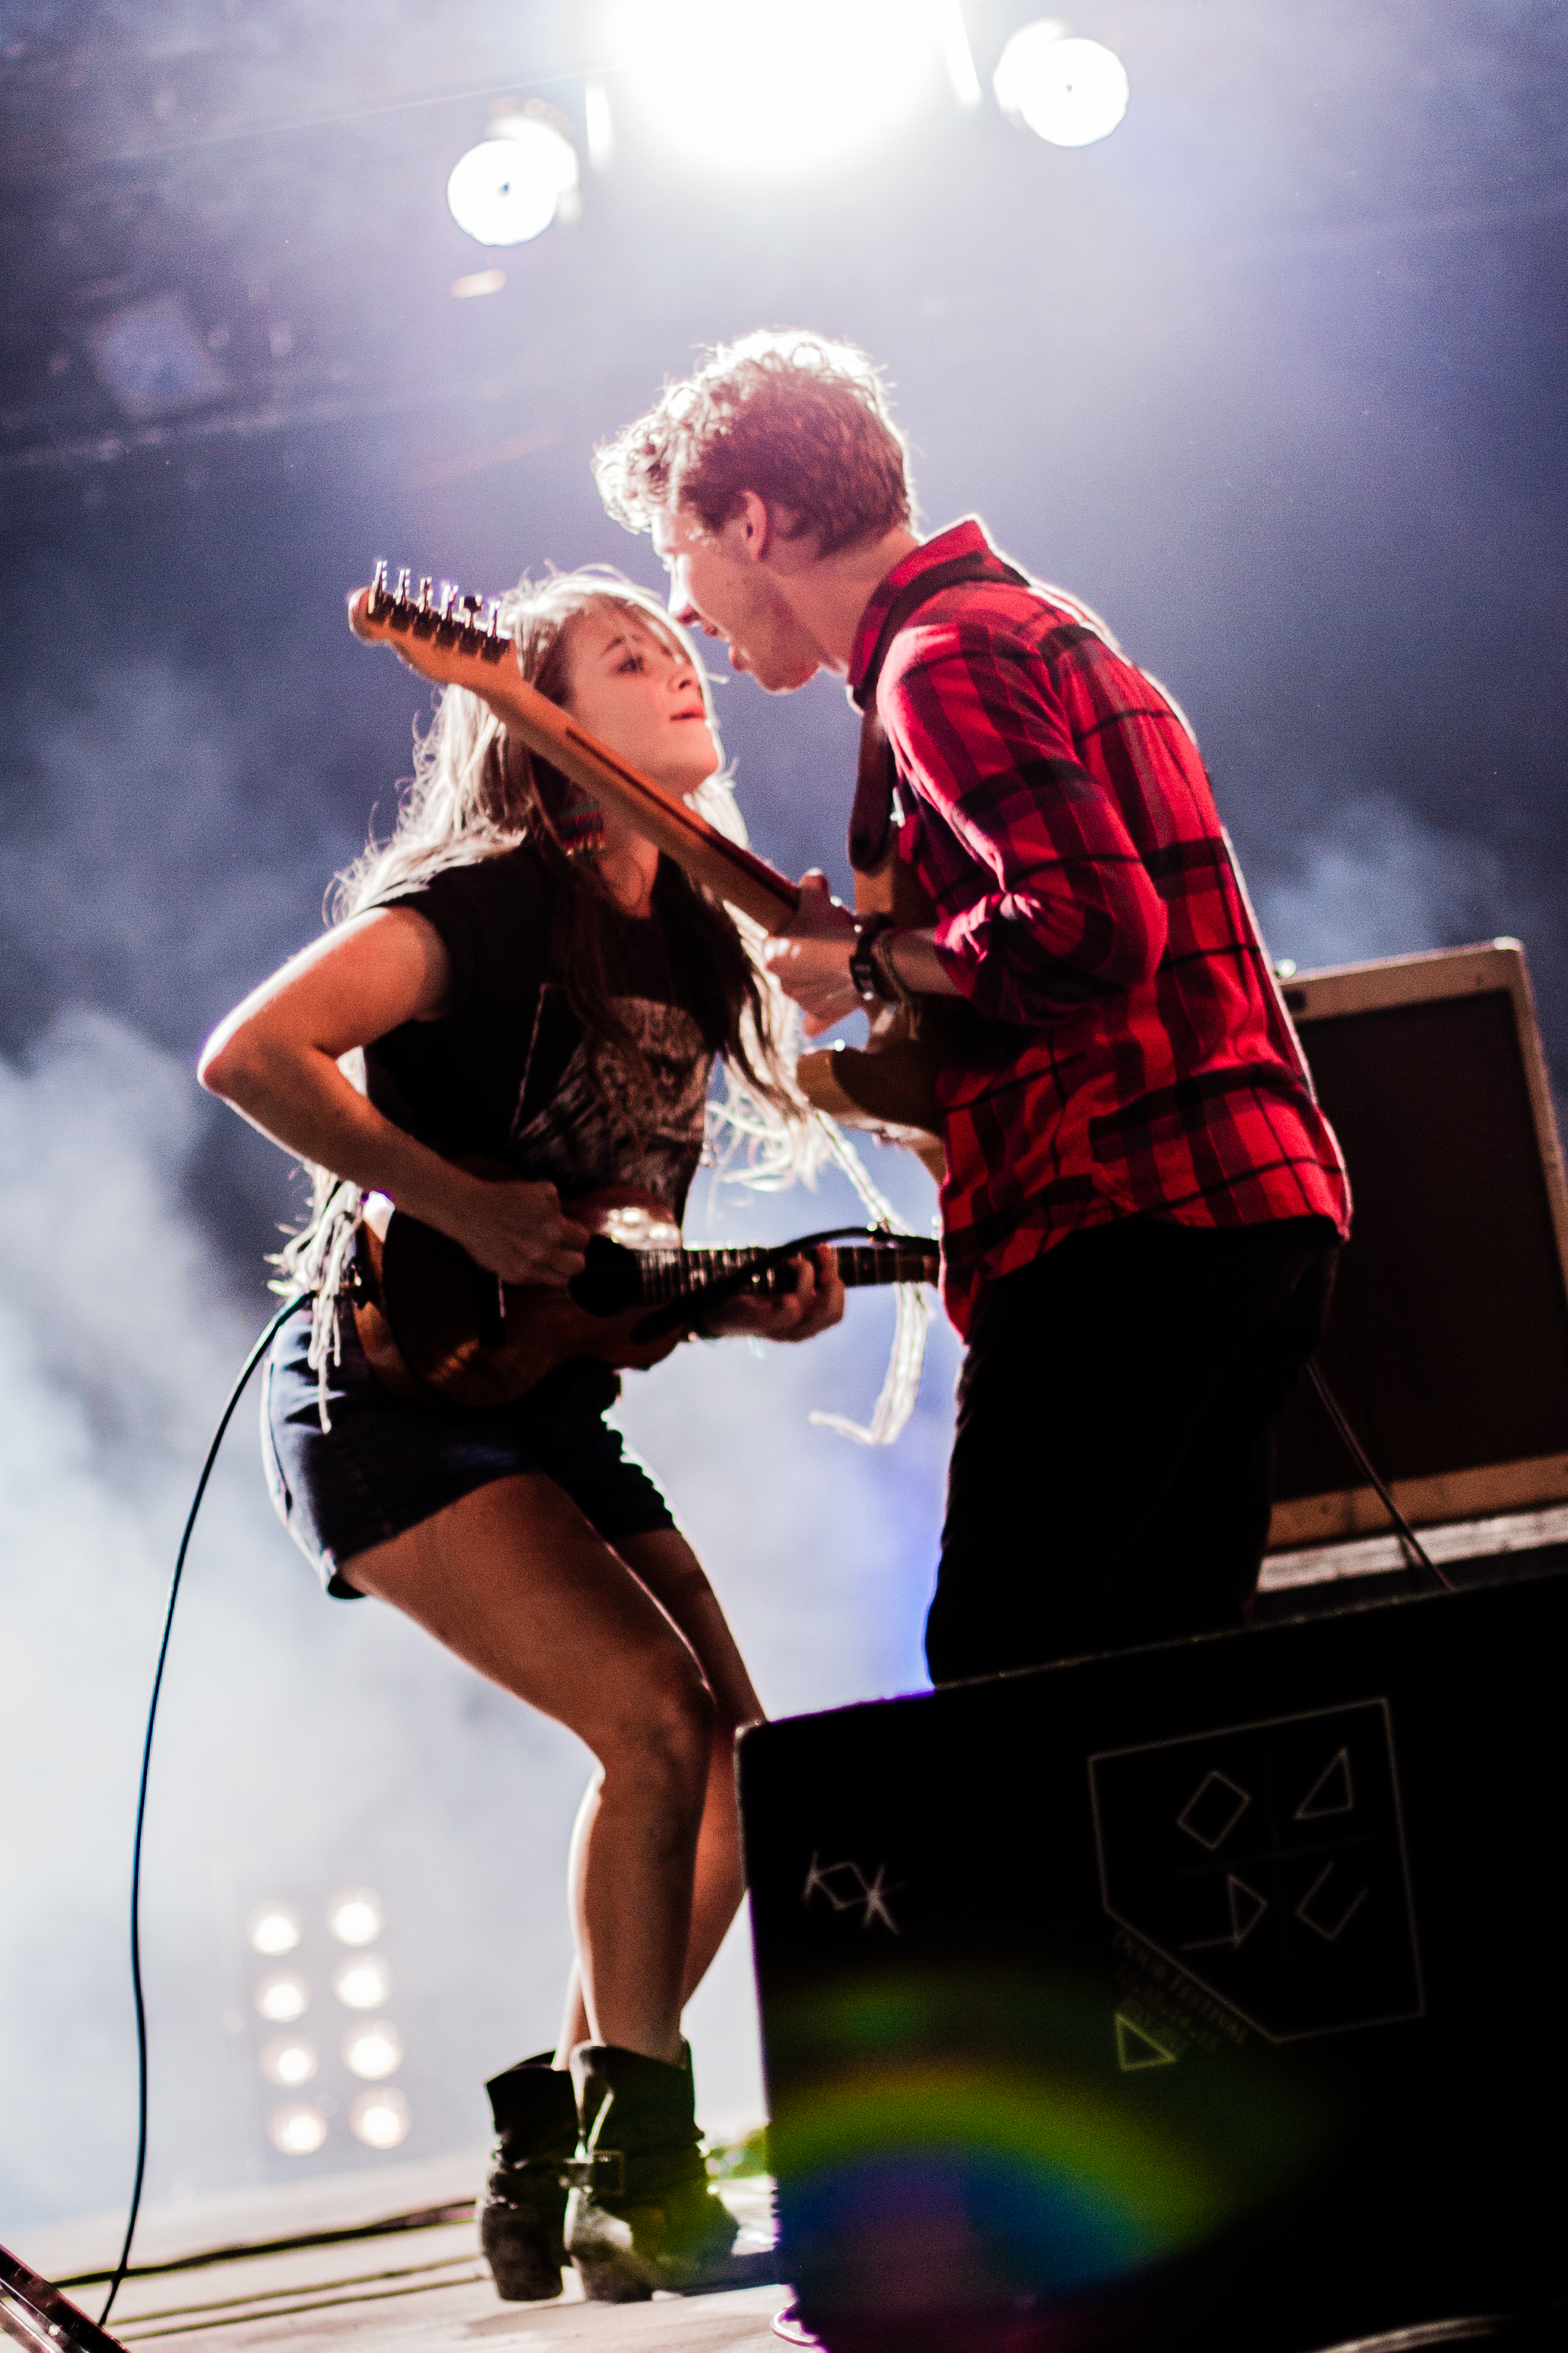
music, concert, live, musician, performance art, festival, stage, 2012, dour, givers, dour2012, performance, singing, guitarist, entertainment, performing arts, singer songwriter, musical theatre